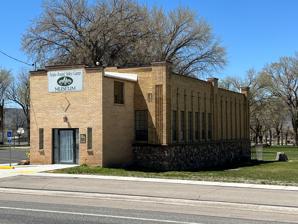
Building: Scipio Town Hall
Country: United States of America
Year built: 1935
United States historic place Scipio Town Hall U.S. National Register of Historic Places Building in 2023 Location in Utah Show map of Utah Location in United States Show map of the United States Location UT 63, Scipio, Utah Coordinates 39°14′45″N 112°06′12″W / 39.24583°N 112.10333°W / 39.24583; -112.10333 ( Scipio Town Hall ) Area less than one acre Built 1935 Stonemasons Will Critchley, Lew Critchley Architectural style Moderne NRHP reference No. 88002999 Added to NRHP December 22, 1988 The Scipio Town Hall , on N. State St. in Scipio, Utah , is a PWA Moderne -style city hall building built in 1935 as a New Deal public works project.  It was listed on the National Register of Historic Places in 1988. Two brick and stonemasons who worked on the project were Will Critchley and Lew Critchley. It was converted to serve as a senior citizen center in 1985–86. References